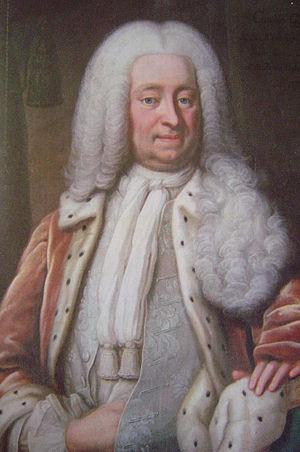
Carl Gyllenborg est un homme d'État suédois né le 7 mars 1679 et mort le 9 décembre 1746.